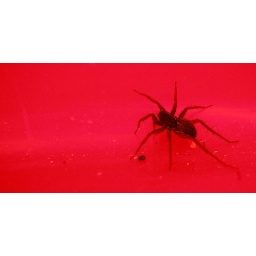
&amp;quot;A monster&amp;quot;Spider in a red plastic bowl (don't know how it ended up in there)